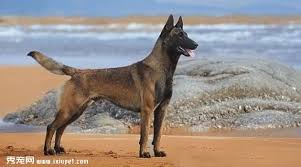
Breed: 233-n000071-malinois